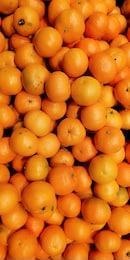
Label: mandarine